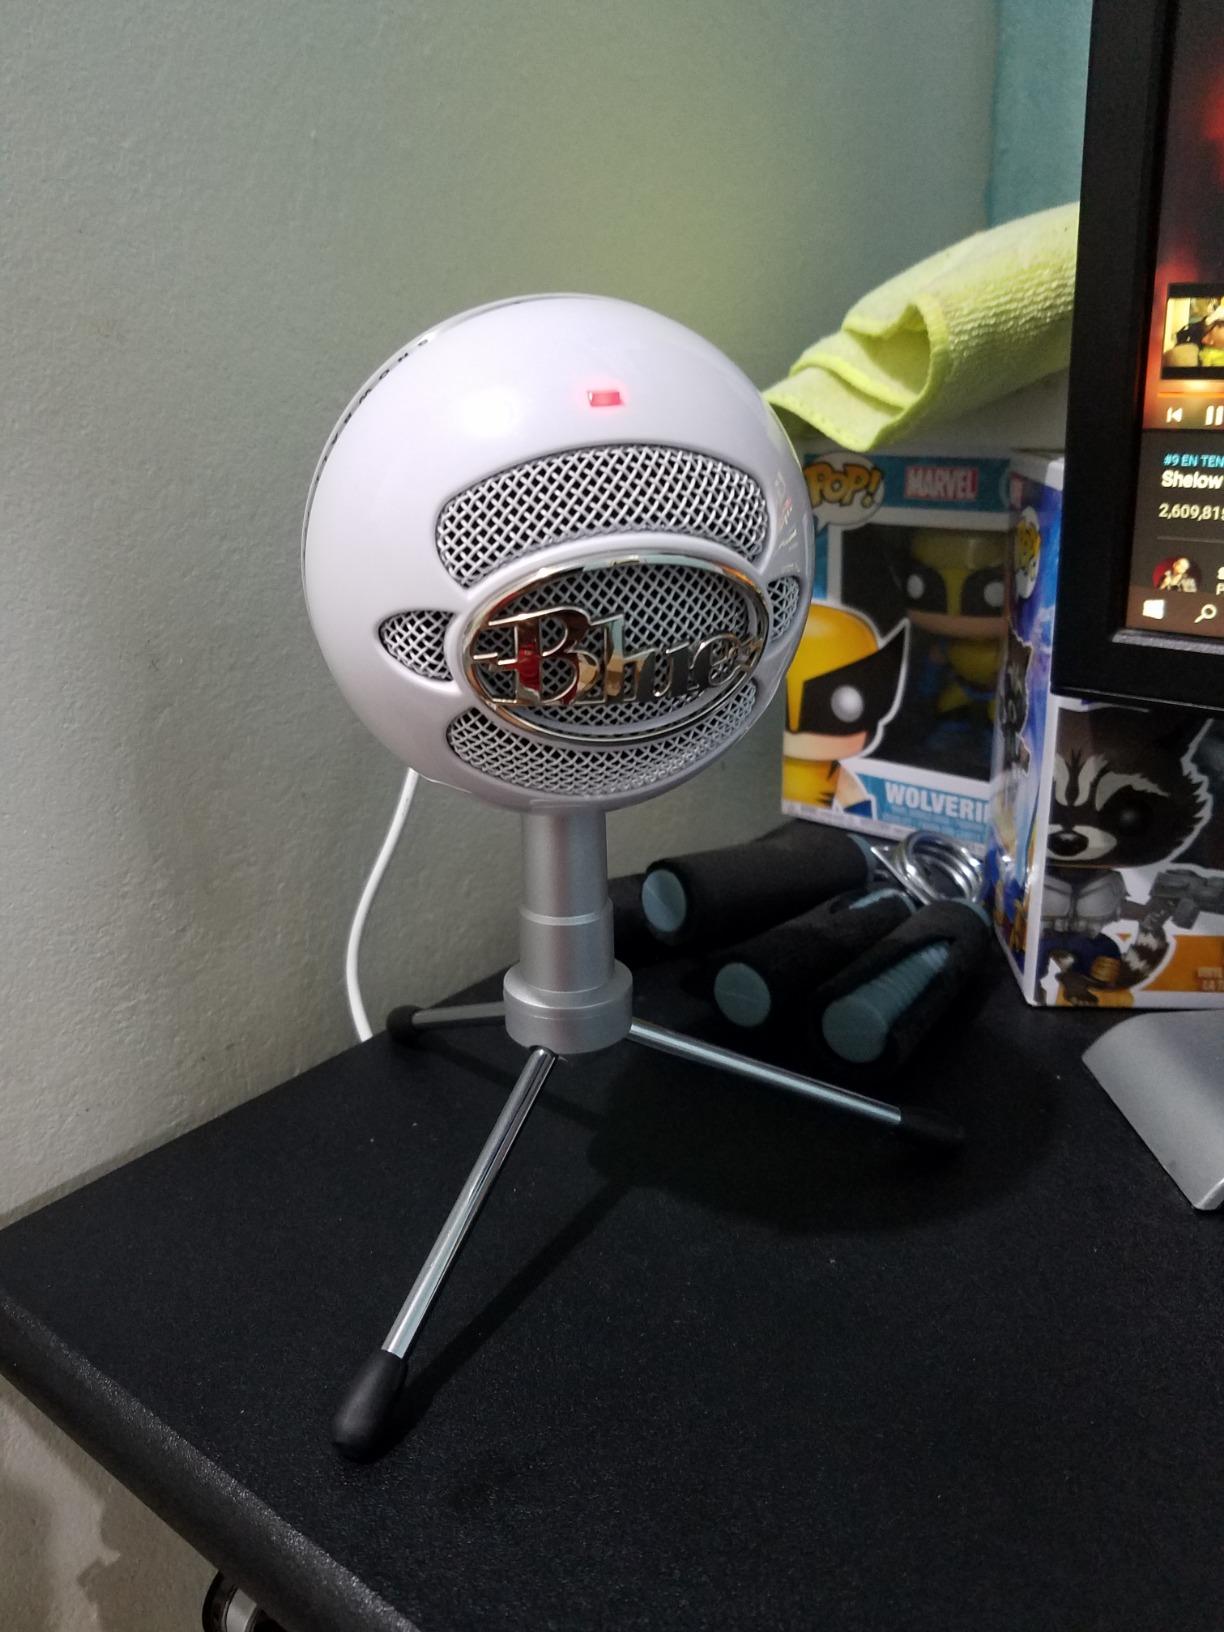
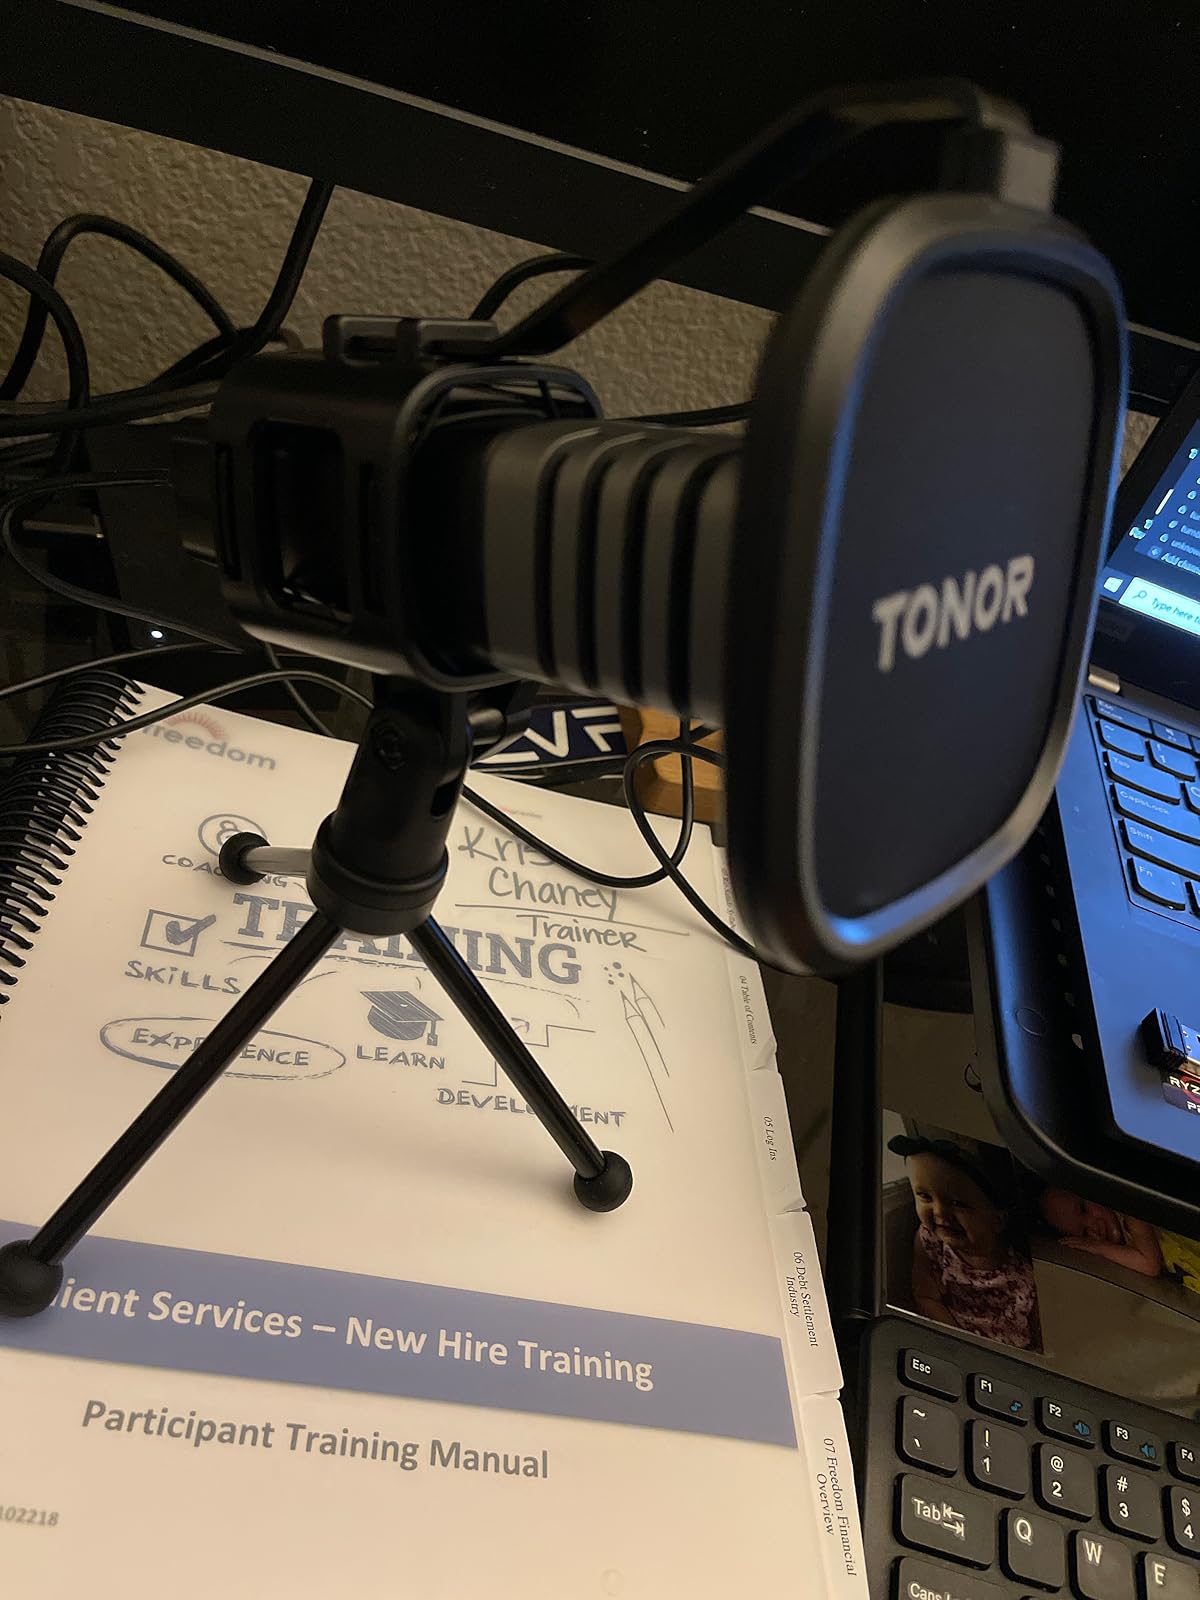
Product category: microphone
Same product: no